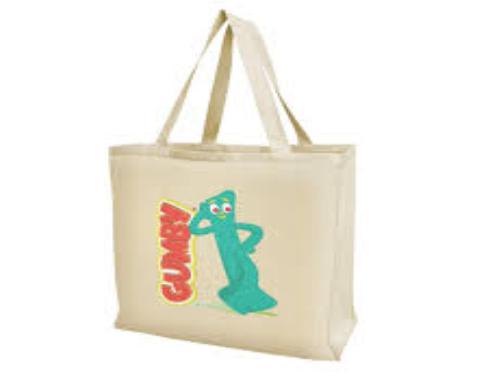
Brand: gumby
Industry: Clothes